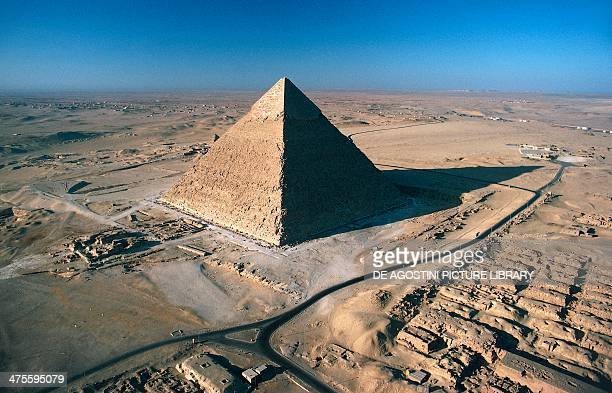
Landmark: Pyramids of Giza